Tasitolu

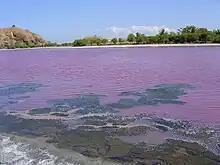
Red coloration, 2006.

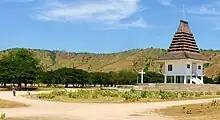
Church of Tasitolu

Tasitolu lies in the west of the Comoro Suco, in the Dom Aleixo subdistrict. It is part of the Dili District, which is the smallest of Timor-Leste's thirteen districts, while being the most heavily populated, and the economic and political center of the country. Situated on the northern coast of Timor island, which is the easternmost of the Lesser Sunda Islands, Tasitolu is on the Wetar Strait/Strait of WetarSavu Sea. It is accessed by the Dili-Kupang Road. Tasitolu Bus Station is located to the north of the easternmost lake, and another transportation hub, the Presidente Nicolau Lobato International Airport, is away.